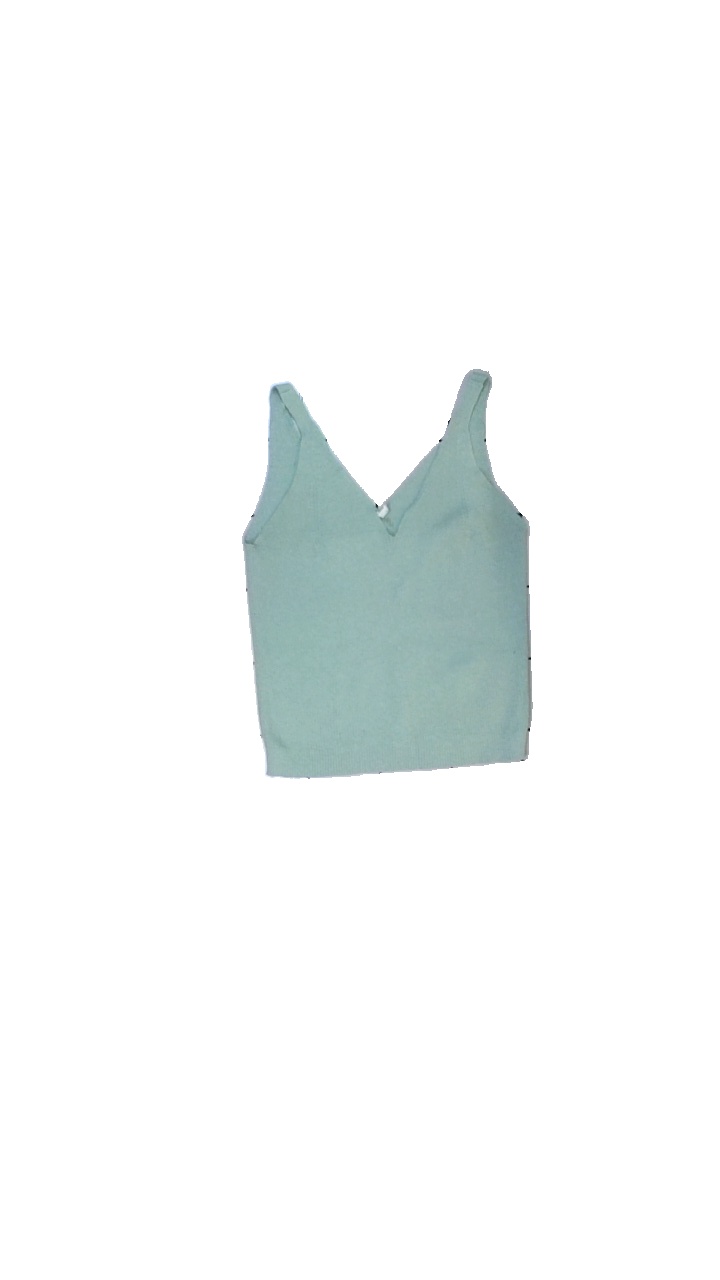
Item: Top (Ladies)
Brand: Only
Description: Mint green singlet
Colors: Green
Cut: V-collar
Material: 85% polyester, 15% linen
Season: Summer
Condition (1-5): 3
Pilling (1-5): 5
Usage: Reuse
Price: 50-100